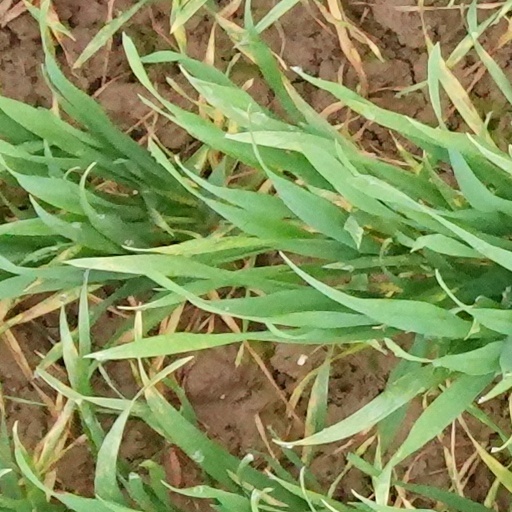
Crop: wheat